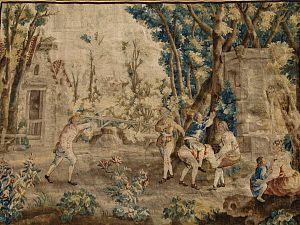
Manufacture de Beauvais d'après les cartons de Jean Baptiste Oudry (french, 1686-1755): Les Amusements Champêtres: Le cheval fondu , faisant partie d'un ensemble de huit pièces dont les premiers cartons furent dessinés entre 1720 et 1730. Rencontrant un large succès, la tenture fut reeditée en de nombreuses séries, notamment à Aubusson par Jean-Baptiste Huet.
Le cheval-fondu, également écrit cheval fondu, est un jeu sportif très ancien.
La manufacture de tapisserie de Beauvais, est une manufacture royale fondée en 1664 par Colbert, à Beauvais, dont la qualité de la production de basse-lisse était équivalente à la production de la manufacture des Gobelins. Elle est toujours en activité.